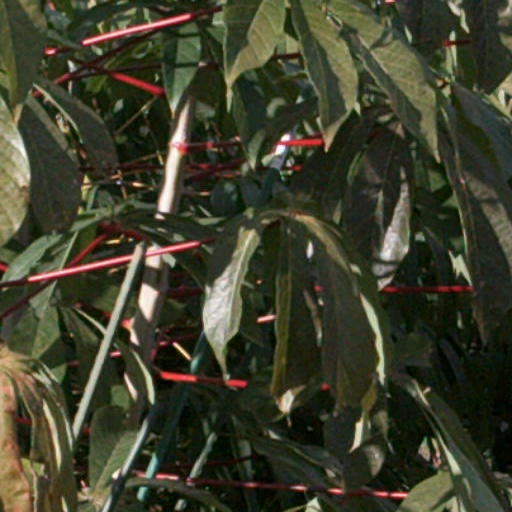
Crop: cassava